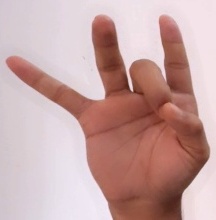
ASL sign: 8